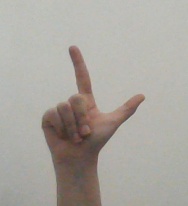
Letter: laam